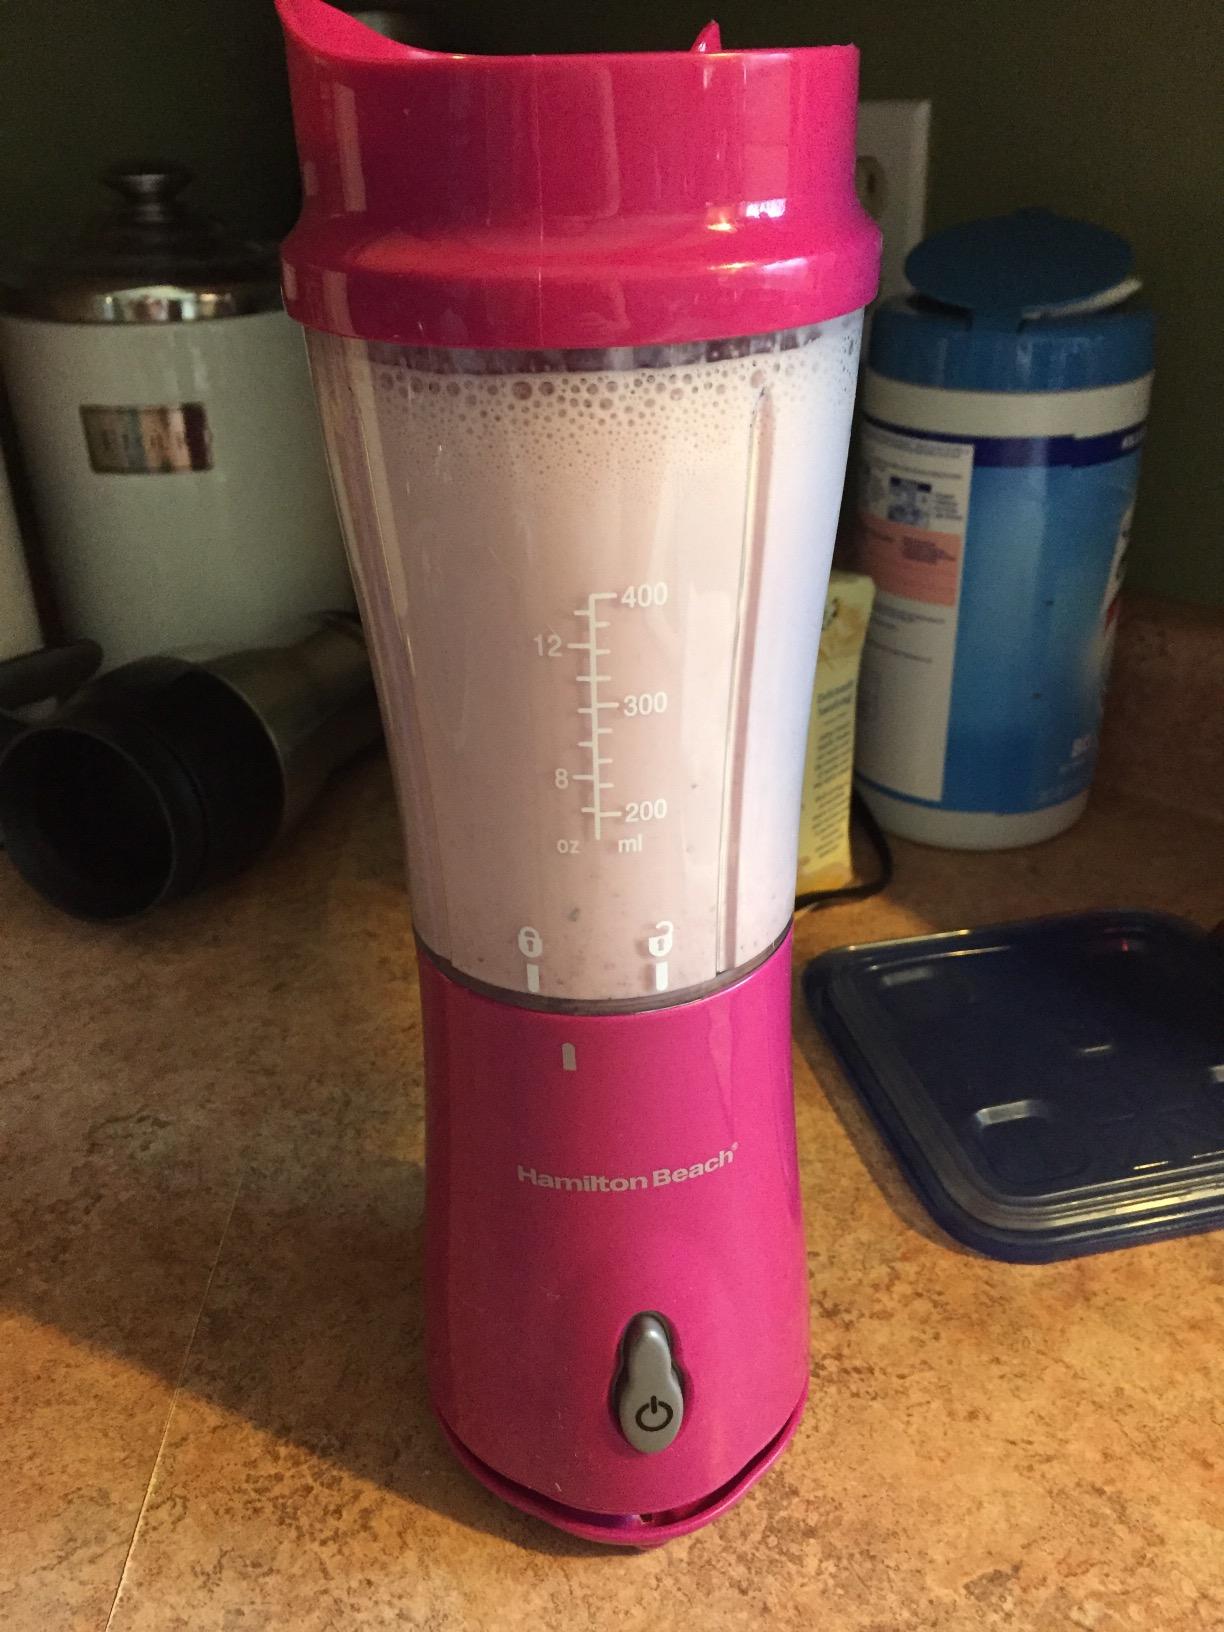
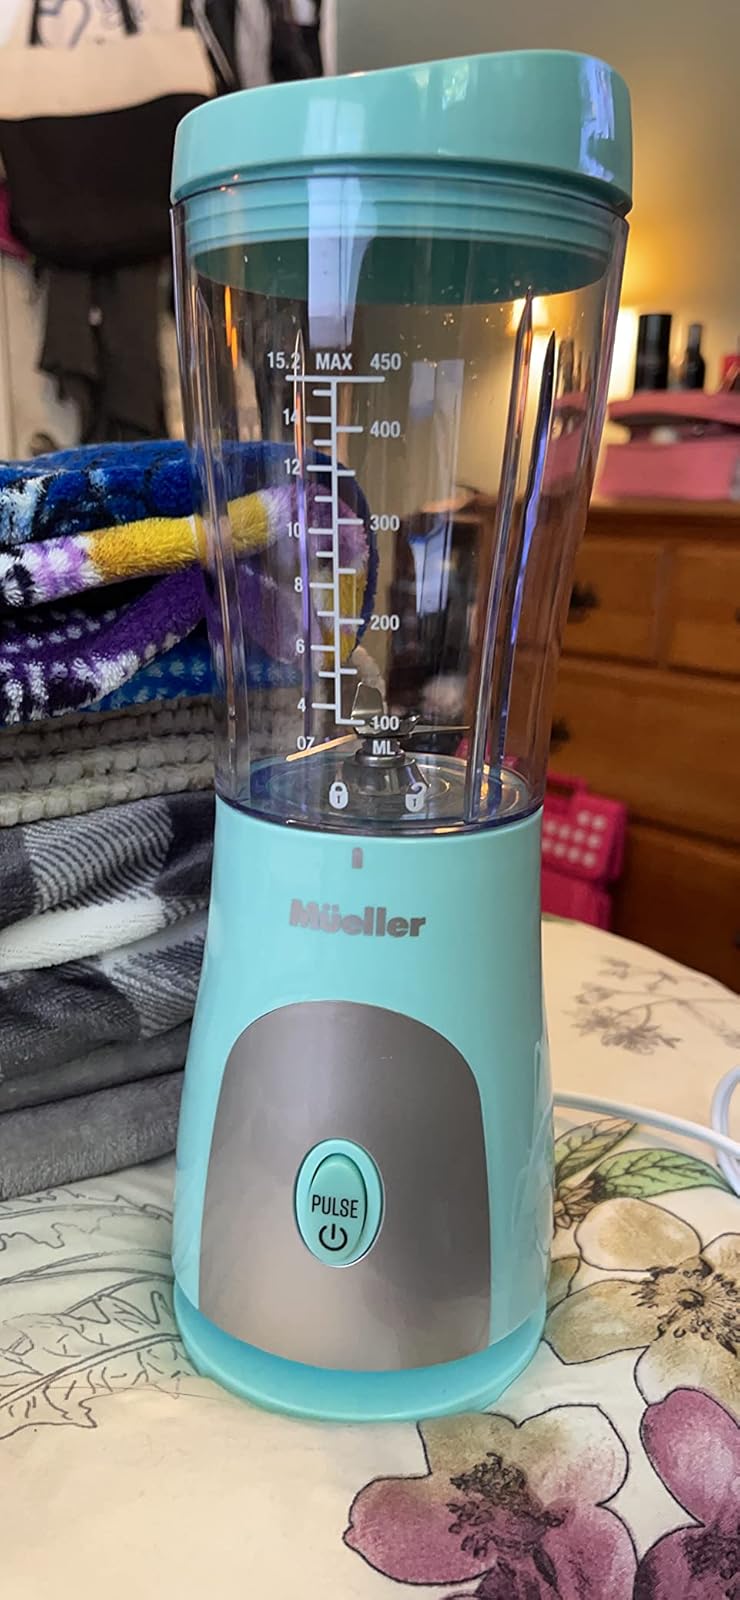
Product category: items_blender
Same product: no